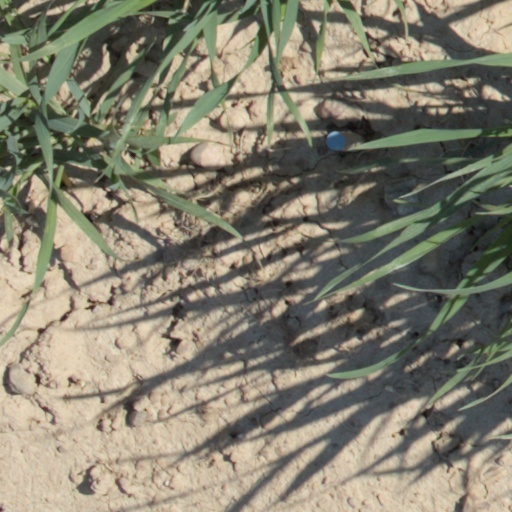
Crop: wheat